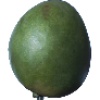
Label: mango